Khabul Khan

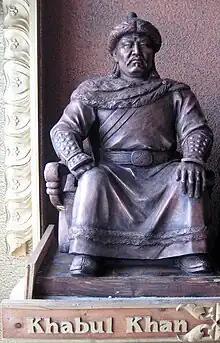
Statue of Khabul Khan in Mongol Castle

Khabul Khan, also rendered as Qabul Khan, Kabul Khan and Khabul Khagan, (b. 1090s/1100 – d. 1148 CE.) was the founder and first known Khan of the Khamag Mongol confederation, he was the great-grandfather of Genghis Khan the founding Khagan of Mongol empire, and twin-brother of Khaduli Barlas, who was in turn the ancestor of Timur the founding ruler of Timurid empire.